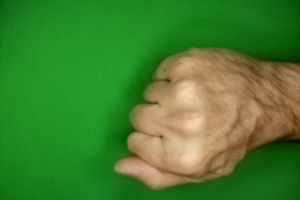
Label: rock